King of the Mountain (film)

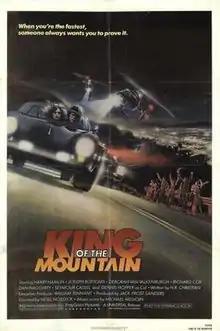
Theatrical release poster

King of the Mountain is a 1981 American action drama film starring Harry Hamlin, Joseph Bottoms, Deborah Van Valkenburgh, Richard Cox, Seymour Cassel and Dennis Hopper about a group that race their cars up and down Mulholland Drive for both money and prestige.